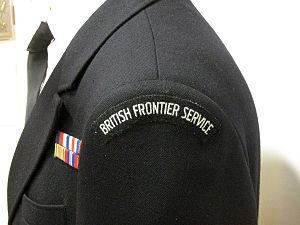
Le Service britannique de la frontière avait été créé en 1955 dans la zone d'occupation britannique en Allemagne et il dépendait de la Commission de contrôle alliée qui gouvernait l’Allemagne occupée.